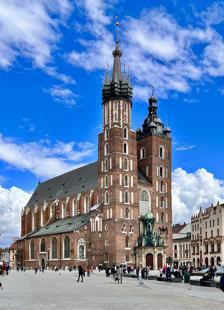
Building: St. Mary's Basilica, Kraków
Country: Poland
Year built: 1347
Church in Kraków, Poland Basilica of Saint Mary Church of Our Lady Assumed into Heaven Exterior of the Basilica of Saint Mary, seen from W Location Kraków Country Poland Denomination Roman Catholic History Founder(s) Casimir III the Great Architecture Architectural type Gothic-style Completed 1347 UNESCO World Heritage Site UNESCO World Heritage Site Criteria Cultural: iv Reference 29 Inscription 1978 (2nd Session ) Hejnał mariacki Cracow historic trumpet alert to the city Hejnał mariacki Problems playing this file? See media help . Saint Mary's Basilica ( Polish : Kościół Mariacki ) is a Brick Gothic church adjacent to the Main Market Square in Kraków , Poland . Built in the 14th century, its foundations date back to the early 13th century and serve as one of the best examples of Polish Gothic architecture . Standing 80 m (262 ft) tall, it is particularly famous for its wooden altarpiece carved by Veit Stoss (Wit Stwosz) . Some of its monumental polychrome murals were designed by Poland's leading history painter , Jan Matejko (1838–1893). In 1978 it became a UNESCO World Heritage Site alongside the Historic Centre of Kraków . On every hour, 24 hours a day, 365 days a year, a trumpet signal—called the Hejnał mariacki —is played from the top of the taller of Saint Mary's two towers. The plaintive tune breaks off in mid-stream, to commemorate a famous 13th century trumpeter who was shot in the throat while sounding the alarm before a Mongol attack on the city. The noon-time hejnał is heard across Poland and abroad broadcast live by Polish Radio Jedynka . Saint Mary's Basilica also served as an architectural model for many of the churches that were built by the Polish diaspora abroad, particularly those like Saint Michael's and Saint John Cantius in Chicago , designed in the Polish Cathedral style . The church is familiar to many English-speaking readers from the 1928 book The Trumpeter of Krakow by Eric P. Kelly . History According to chronicler Jan Długosz , Saint Mary's Basilica in the Main Square in Kraków was founded in 1221–22 by the Bishop of Kraków , Iwo Odrowąż . The building was destroyed during the Mongol invasion of Poland. Between 1290 and 1300 the new early Gothic church was built on the remaining foundations. It was consecrated twenty years later, in 1320. The church was completely rebuilt during the reign of Casimir III the Great between 1355 and 1365 with substantial contributions from wealthy restaurateur Mikołaj Wierzynek. The presbytery was elongated and tall windows added. The main body of the church was completed in 1395–97 with the new vault constructed by master Nicholas Wernher from Prague . However, the vault over the presbytery collapsed in 1442 due to a possible earthquake , which has never happened before nor since in Kraków. In the first half of the 15th century, the side chapels were added. Most of them were the work of master Franciszek Wiechoń. At the same time the northern tower was raised and designed to serve as the watch tower for the entire city. In 1478 carpenter Maciej Heringh (or Heringk) funded a helmet for the tower. A gilded crown was placed on it in 1666, which is still present today. At the end of the 15th century, Saint Mary's church was enriched with a sculptural masterpiece, an Altarpiece of Veit Stoss (Ołtarz Mariacki Wita Stwosza ) of late Gothic design. In 1536/37, King Sigismund I. declared that the sermons in the church should be changed from German to Polish . The large German community of Kraków were relocating their place of worship to the smaller Saint Barbara's church. In the 18th century, by the decision of vicar Jacek Augustyn Łopacki, the interior was rebuilt in the late Baroque style. The author of this work was Francesco Placidi. All 26 altars, equipment, furniture, benches and paintings were replaced and the walls were decorated with polychrome, the work of Andrzej Radwański. In the years immediately before 1730 the Venetian painter Giambattista Pittoni painted five altarpieces for the side altars of the central nave: The Annunciation, The Adoration of the Magi, Madonna and Child with St. Philip Neri, Mary Magdalene, St. Sebastian. At the beginning of the 19th century, the city decided that a cemetery near the basilica was to be shut down and replaced by a public square. Today, it is known as Plac Mariacki (Marian Square). In the years 1887–1891, under the direction of Tadeusz Stryjeński, the neo-Gothic design was introduced into the basilica. The temple gained a new design and murals painted and funded by Jan Matejko , who worked with Stanisław Wyspiański and Józef Mehoffer - the authors of stained glass in the presbytery. In the 1990s, the church was renovated, ending with the replacement of the roof in 2003. On 18 April 2010, in Saint Mary's Basilica, a funeral ceremony for Polish president Lech Kaczyński and his wife Maria was held. The coffins were later transported and buried in one of the crypts of Wawel Cathedral . Gallery Front view of the basillica Aerial view Saint Mary's Church at sunset Adam Mickiewicz Monument in front of the basilica Saint Mary's Church, seen from Floriańska Street General view of Saint Mary's Basilica Main nave Gothic altarpiece by Veit Stoss (2021) St. Mary's Basilica in 1938 Cornet player, Hejnalista , in the tower of Saint Mary's Basilica pipe organ Cross in Saint Mary's church Ciborium inside the basilica Matejko 's polychrome interior murals Interior viewed from main altar View from Mikołajska Street Interior of the basilica Altar Cross in Blessed Virgin Mary's Church Bronze orientation table of Saint Mary Basilica in Kraków See also Ołtarz Wita Stwosza ( Altarpiece of Veit Stoss ) Jan Matejko 19th century design contribution Polish Cathedral style Roman Catholicism in Poland Roman Catholic Marian churches Notes and references